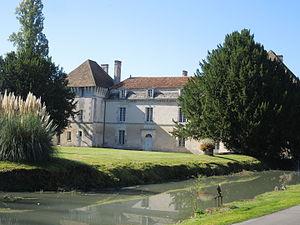
Le château de Lignières à Lignières-Sonneville (Charente) abrite la mairie.
Lignières-Sonneville est une commune du Sud-Ouest de la France, située dans le département de la Charente.